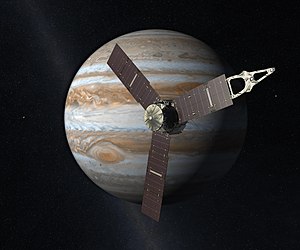
Juno (rumsonde)
Juno er en rumsonde fra NASA som blev opsendt den 5. august 2011 med mål om at gå i bane rundt om Jupiter i 2016, sonden nåede frem den 4. juli 2016. Rumsonden vil gå i bane rundt om polerne for at studere planetens magnetfelt. Juno vil også lede efter bevis for at Jupiter har en stenkerne og udforske hvor meget vand som findes i atmosfæren. Sonden skal også studere Jupiters vinde, som kan nå hastigheder op mod 600 km/t.